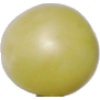
Label: Grape White 2